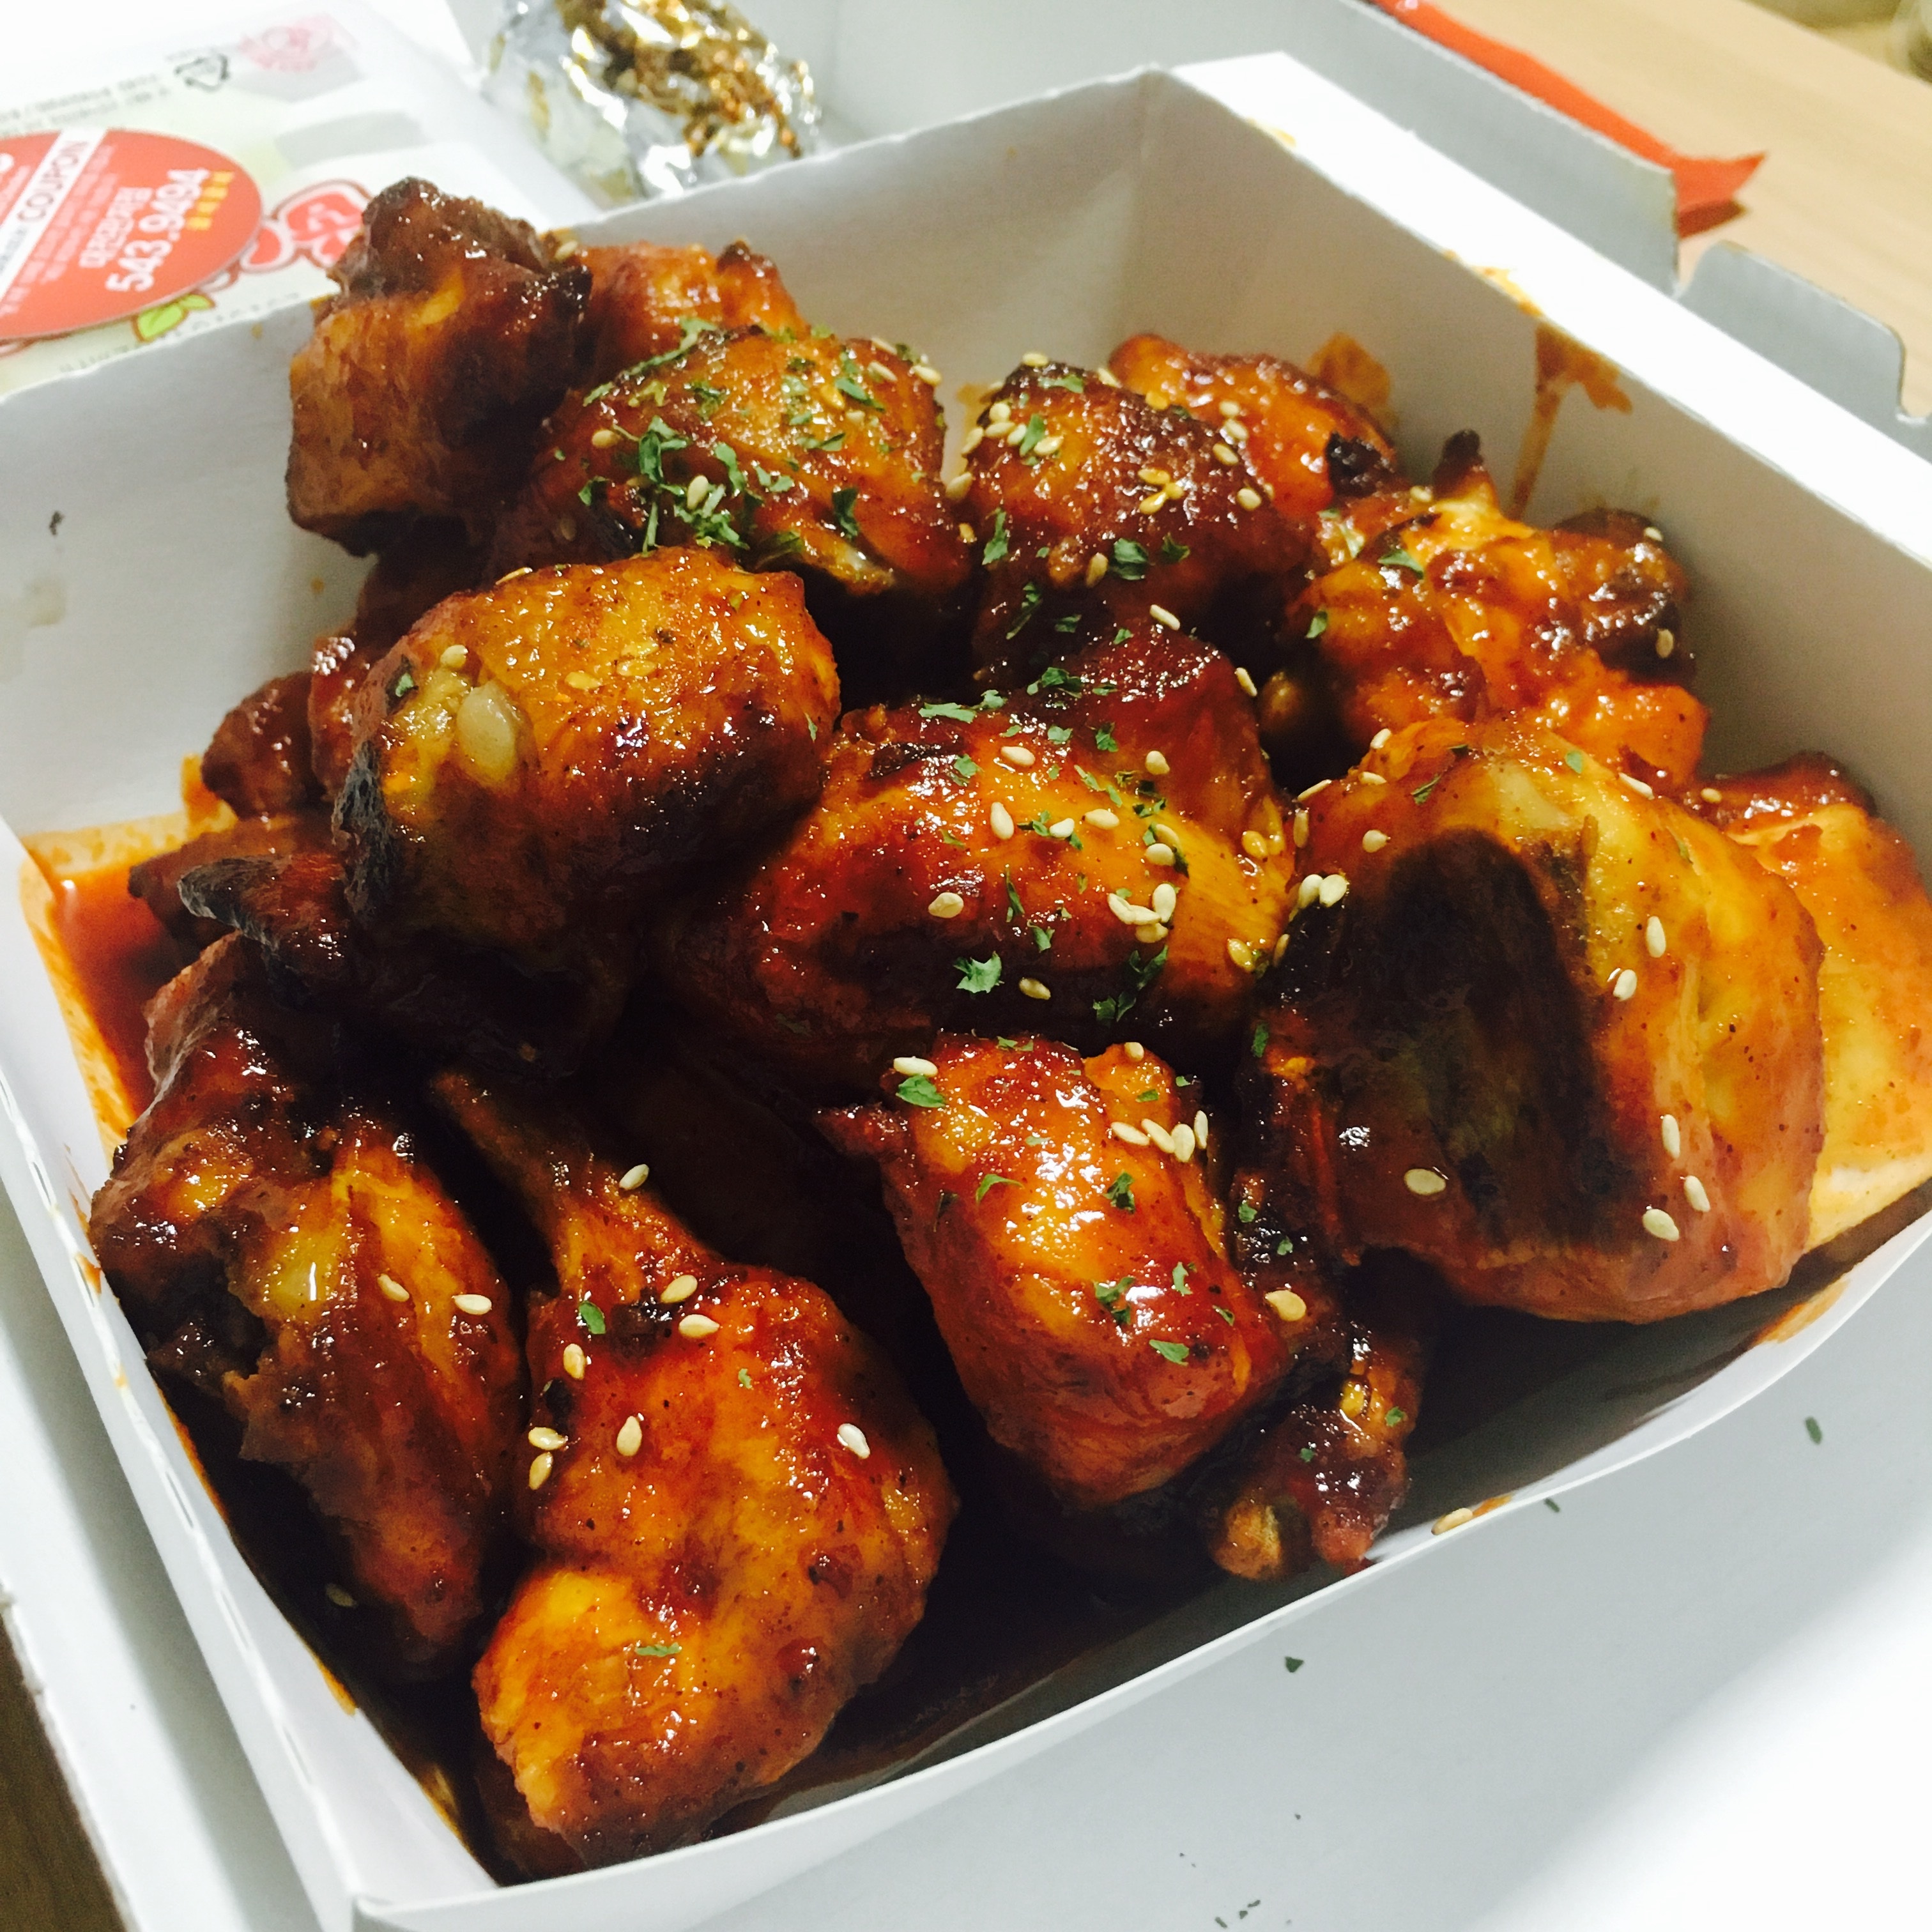
dish, food, produce, volcano, meat, cuisine, delicious, chicken, asian food, seasoning, spicy, soft, chicken meat, grilling, bake your chicken, barbecue chicken, grilled food, fried food, hendl, indian cuisine, tandoori chicken, buffalo wing, chicken tikka